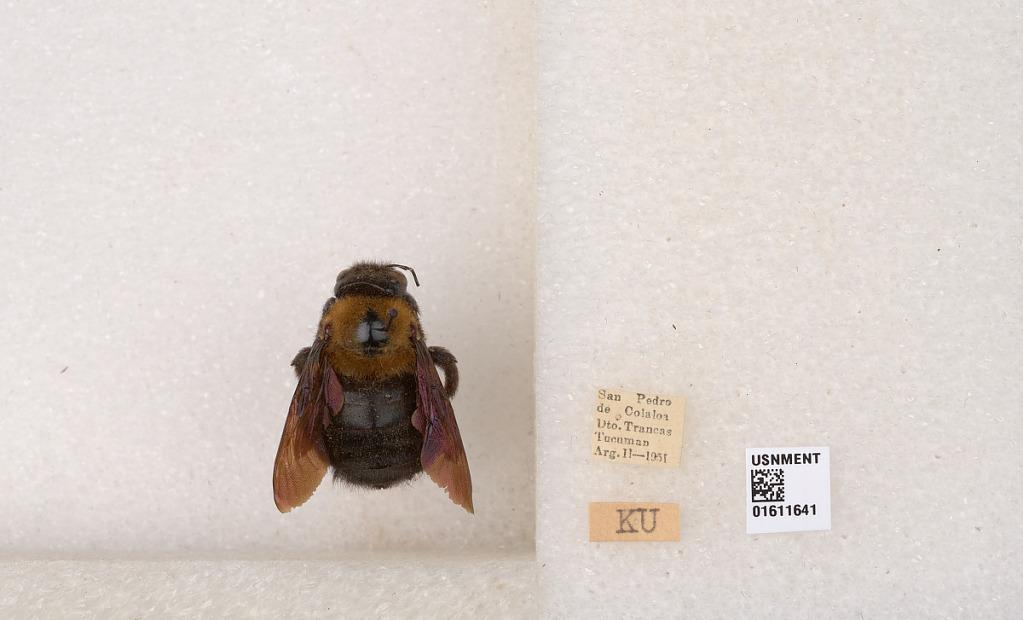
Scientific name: Xylocopa (Neoxylocopa) eximia Pérez
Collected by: W. Gibson
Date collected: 1951-2-1
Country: Argentina
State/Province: Tucuman
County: Trancas
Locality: San Pedro de Colaloa (Colalao)